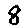
Label: 8